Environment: real
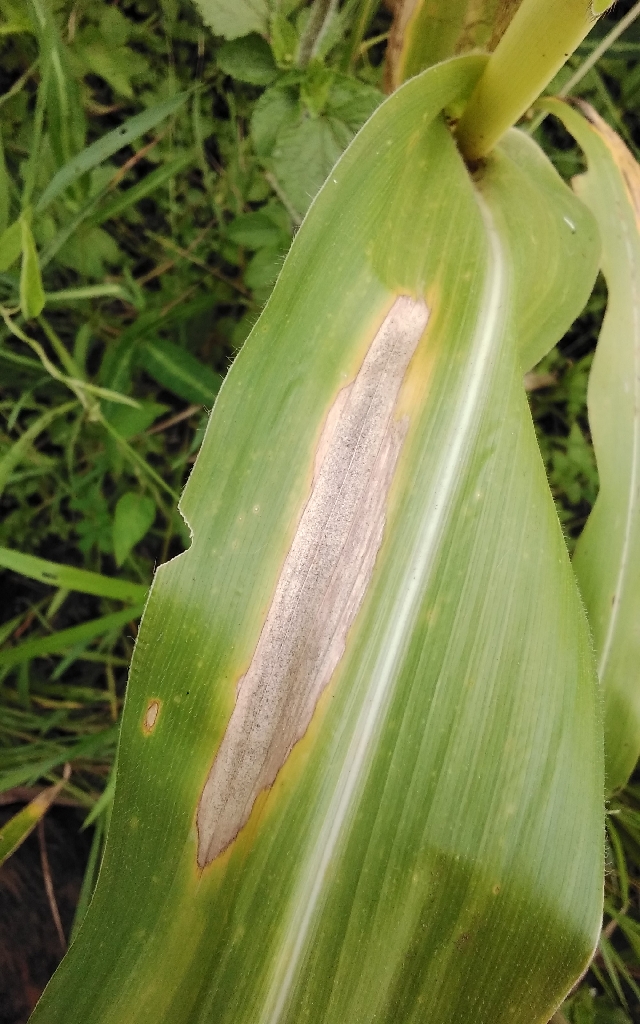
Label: northern_corn_leaf_blight